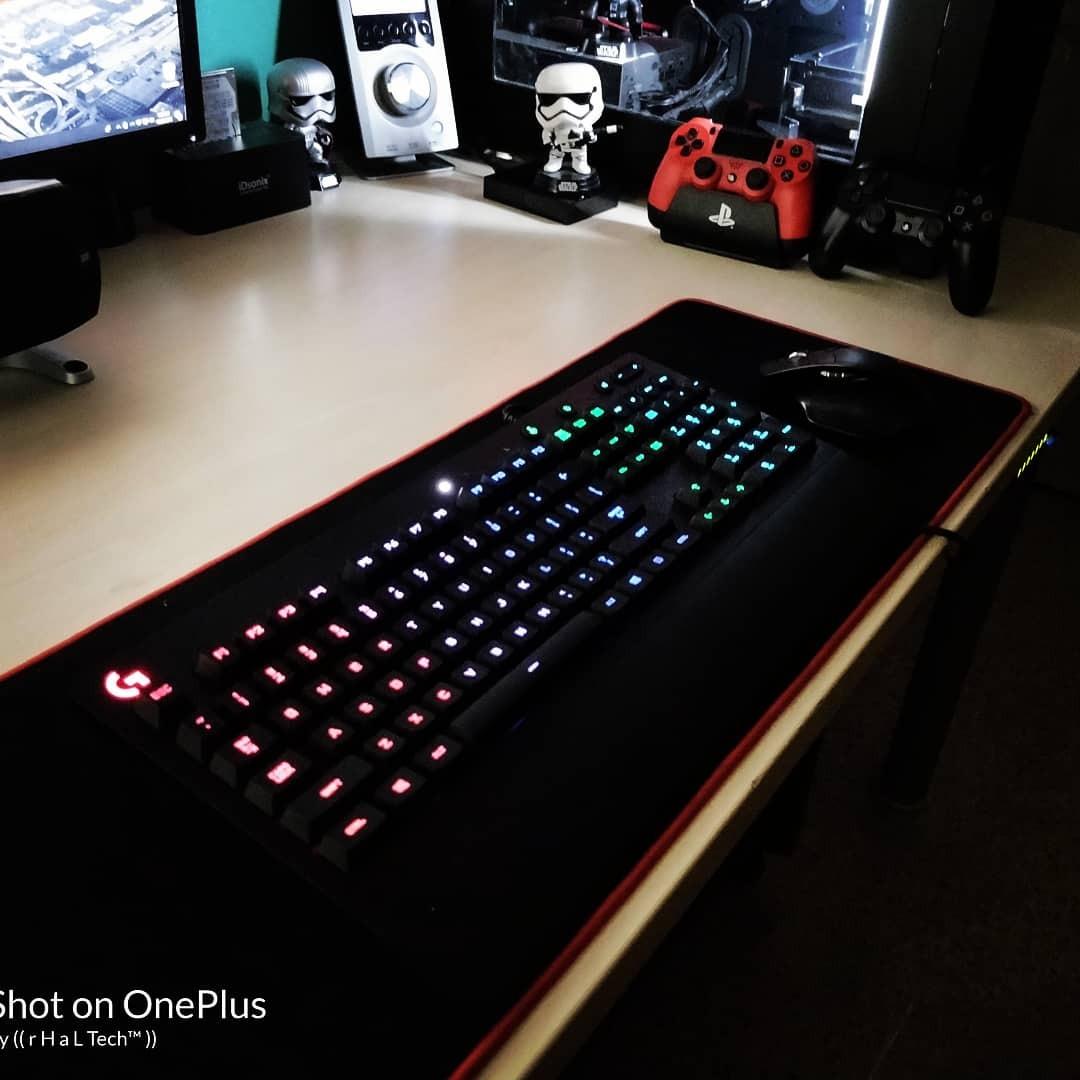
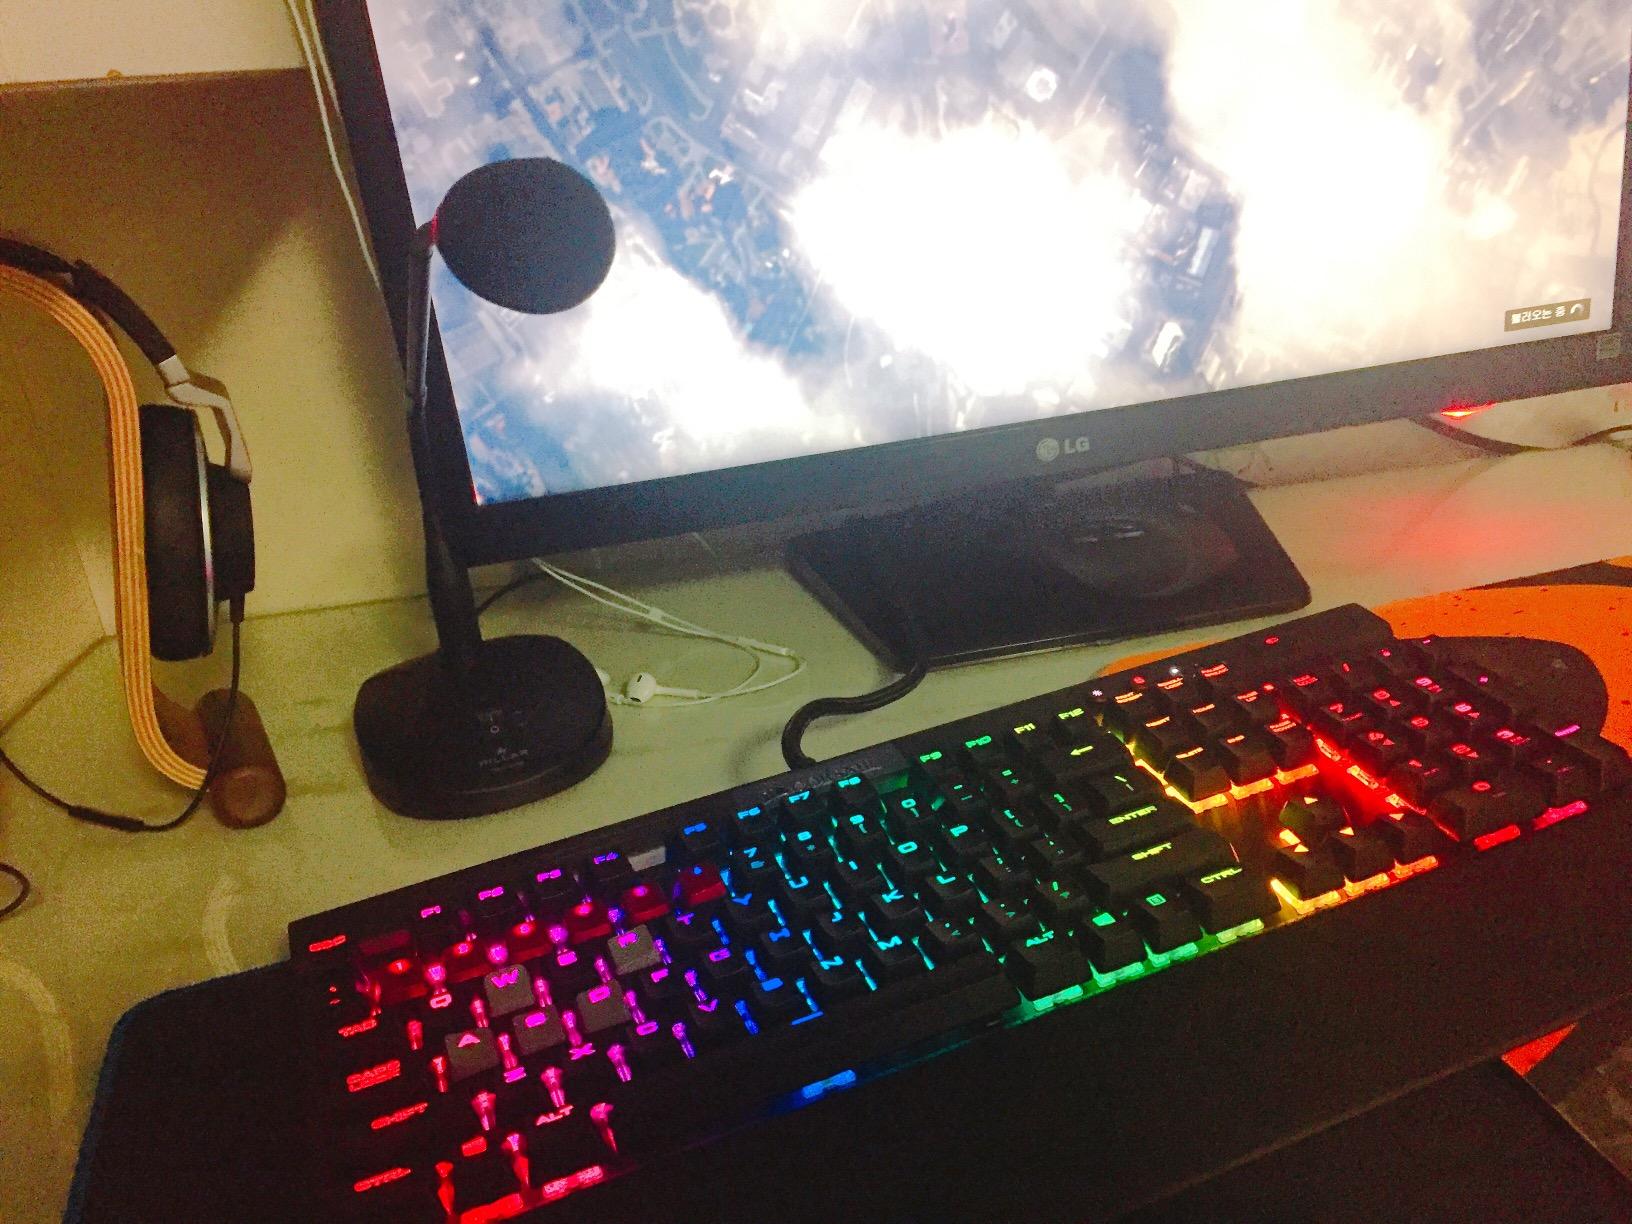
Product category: keyboard
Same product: no